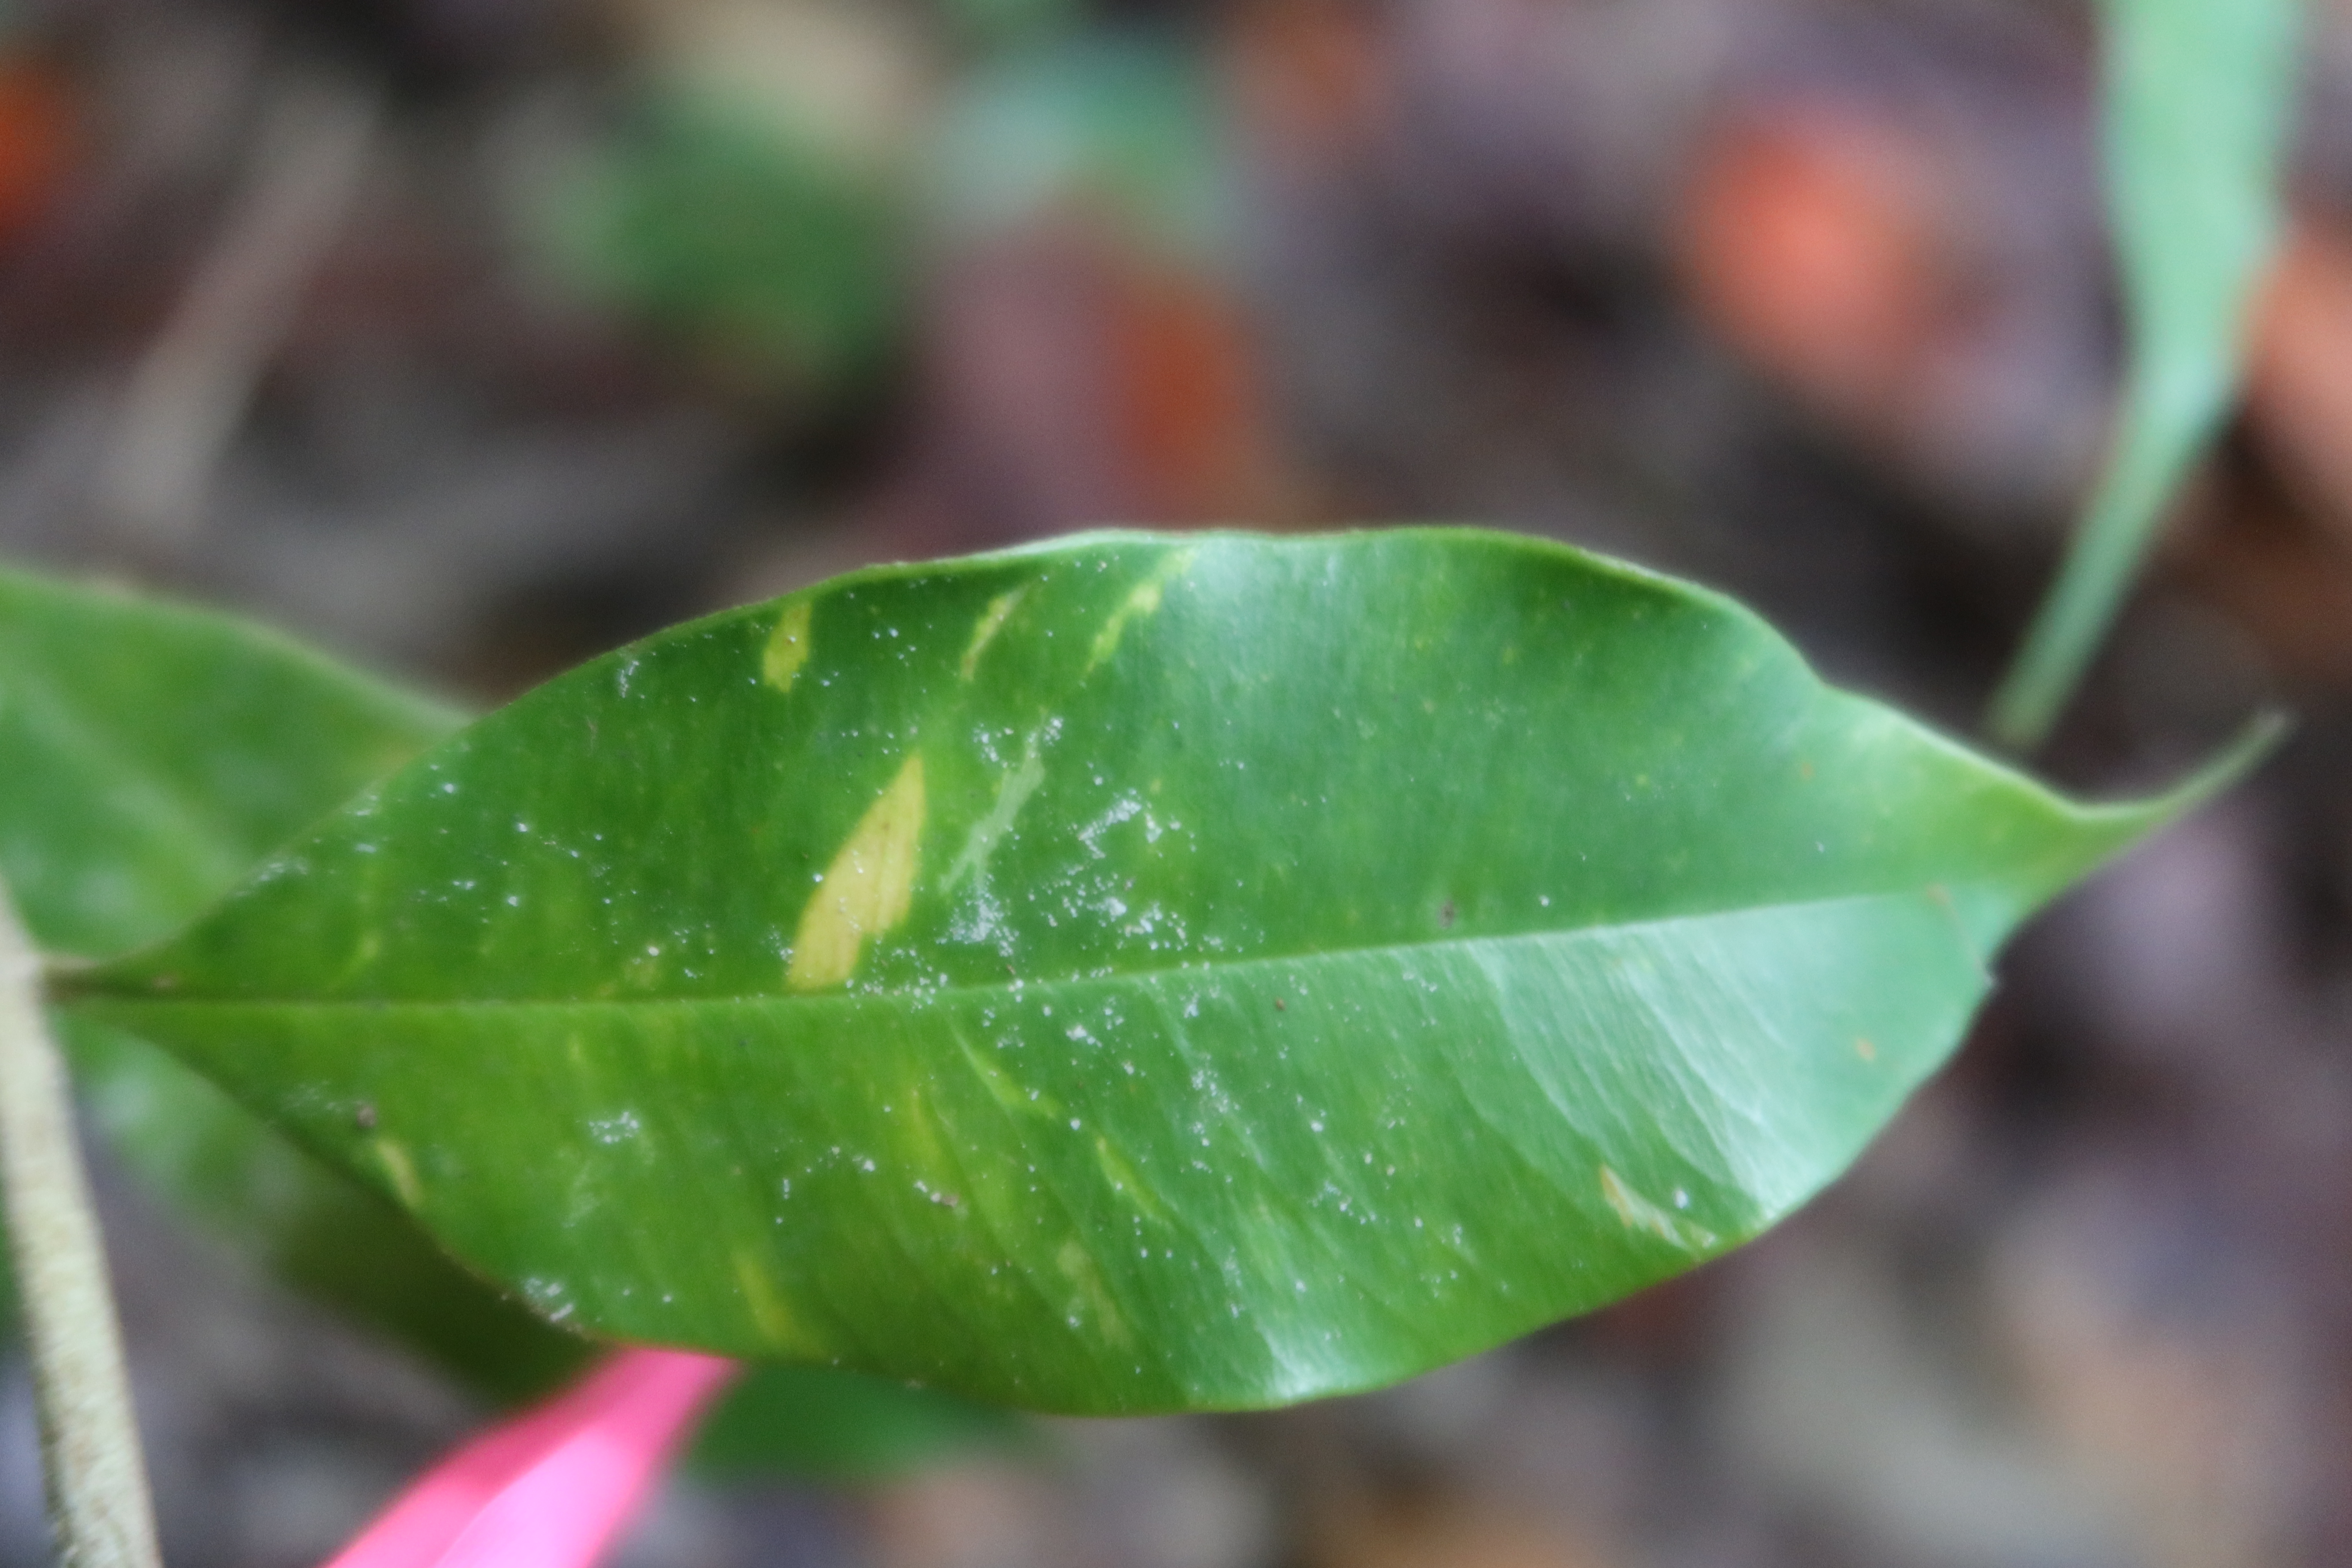
Label: Mealy bugs